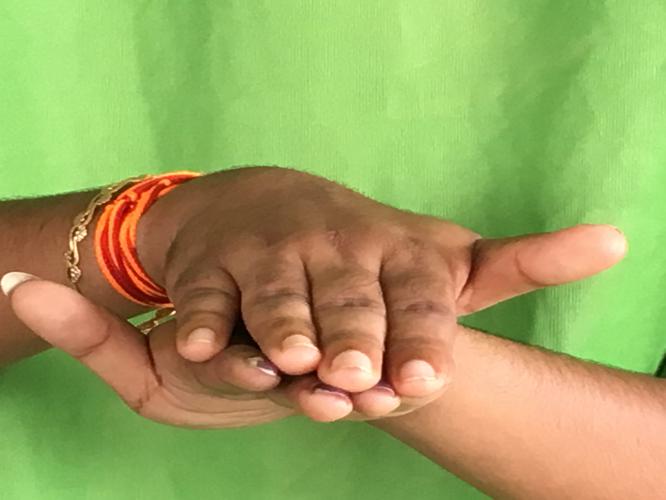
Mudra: Matsya
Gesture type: double_hand